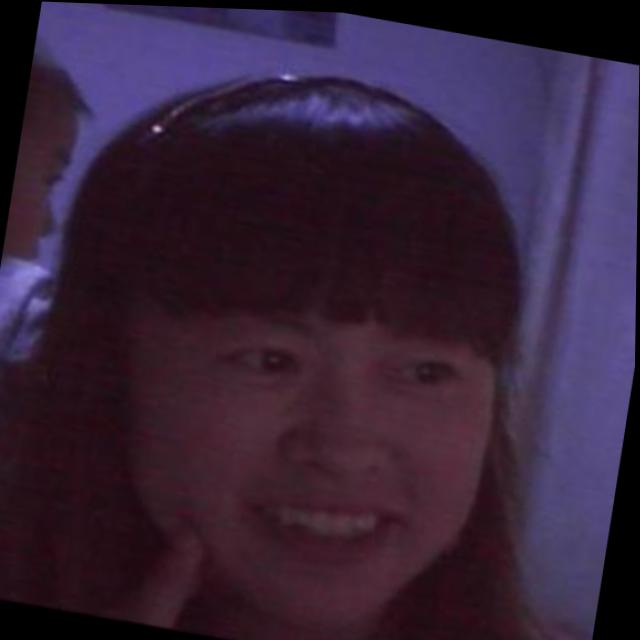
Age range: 21-44